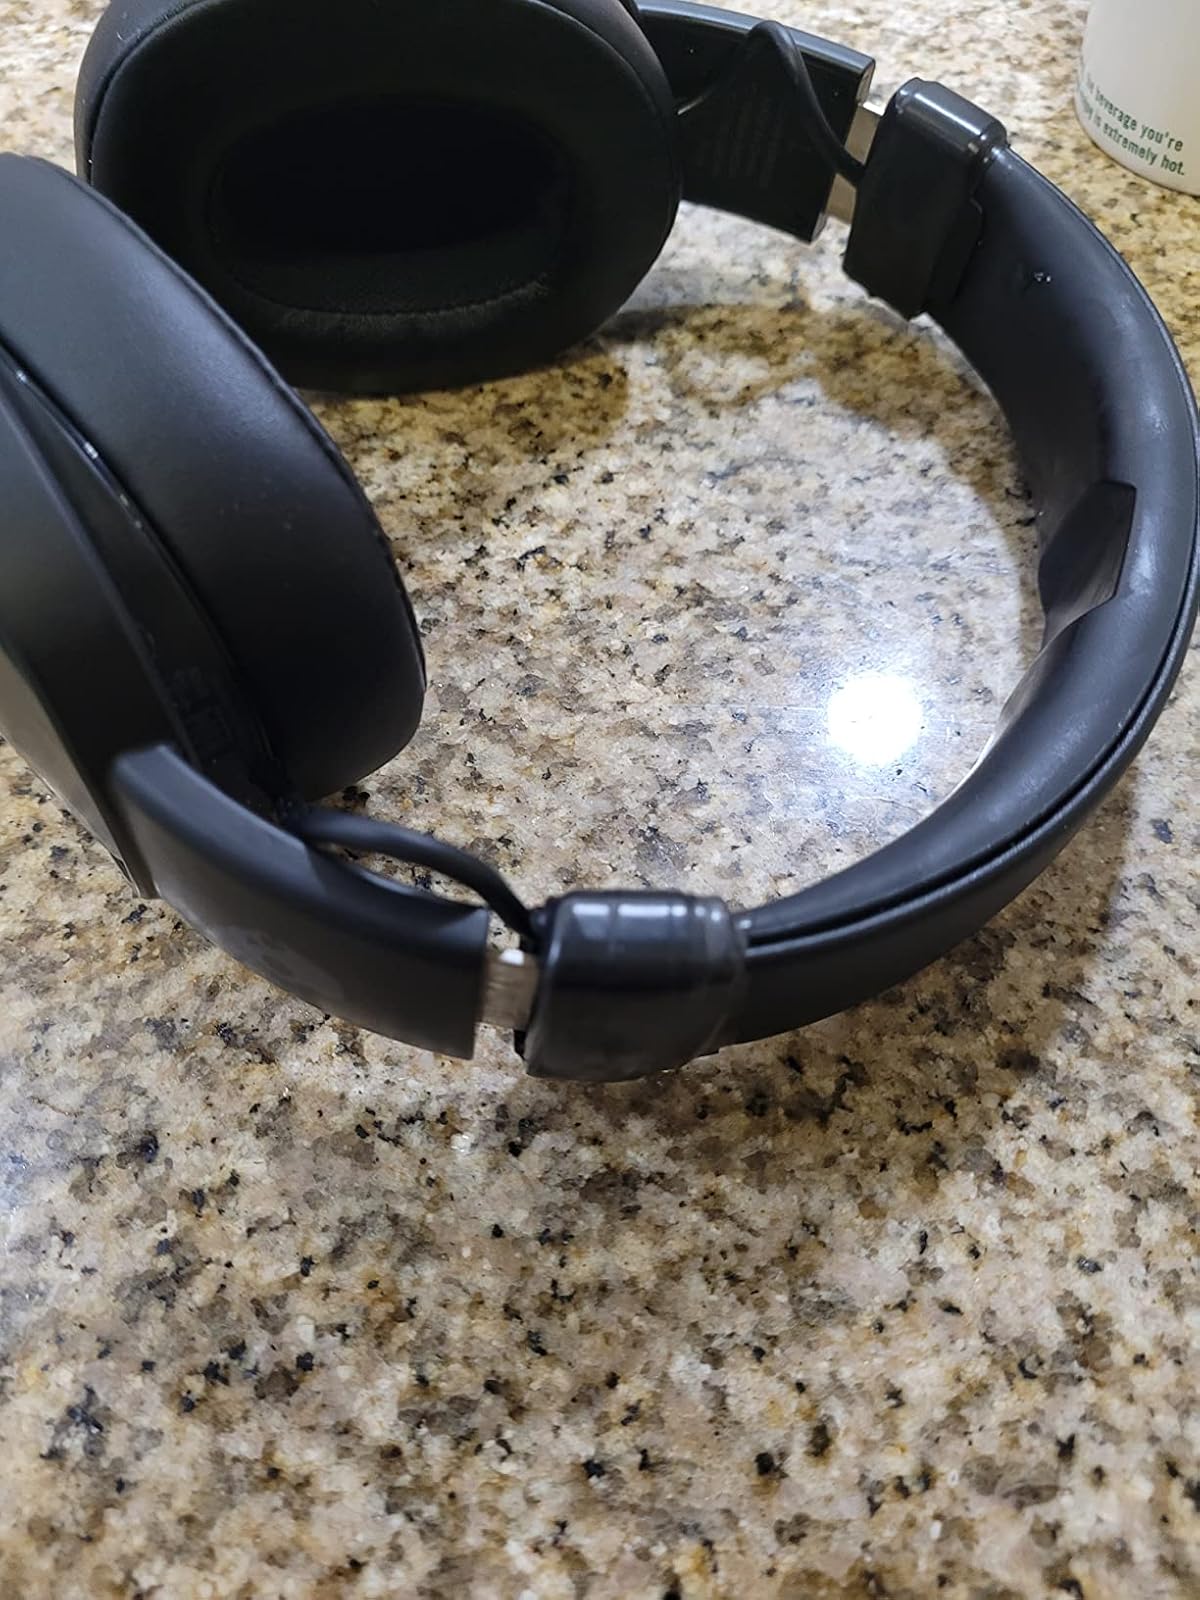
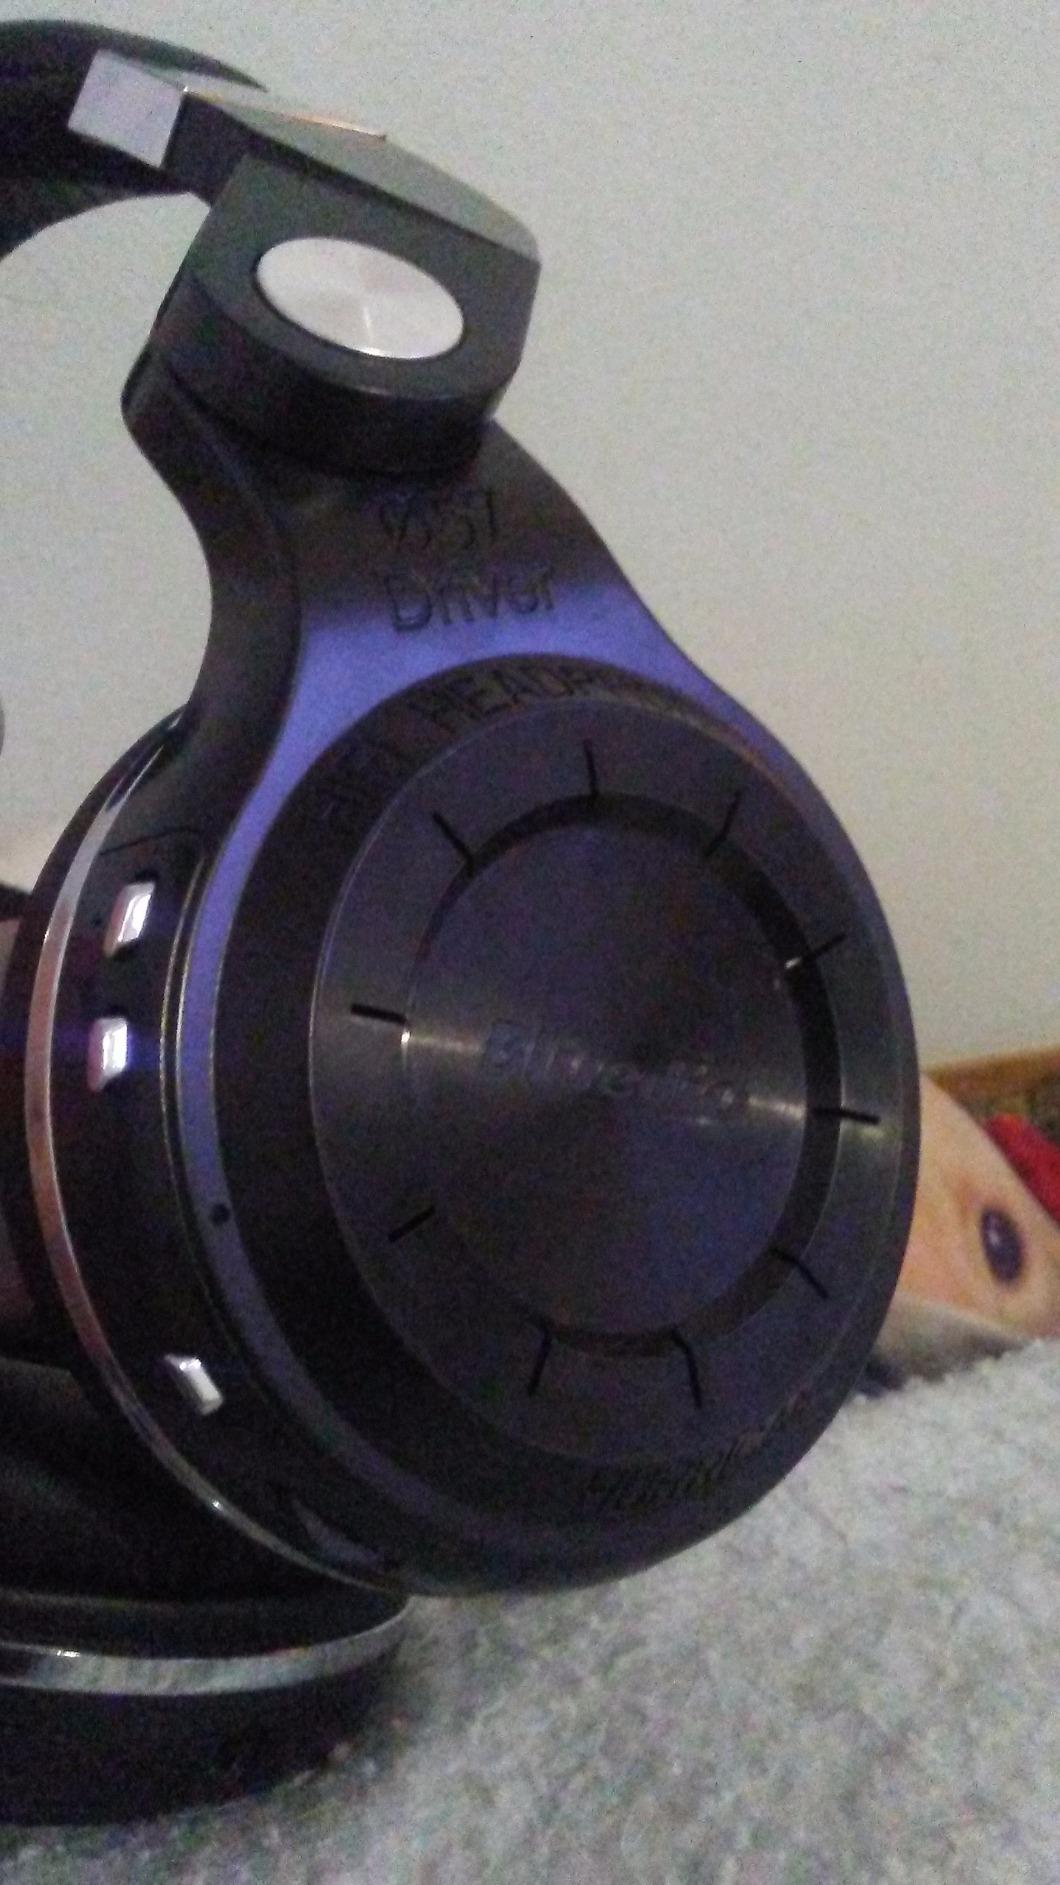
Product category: headphones
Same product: no